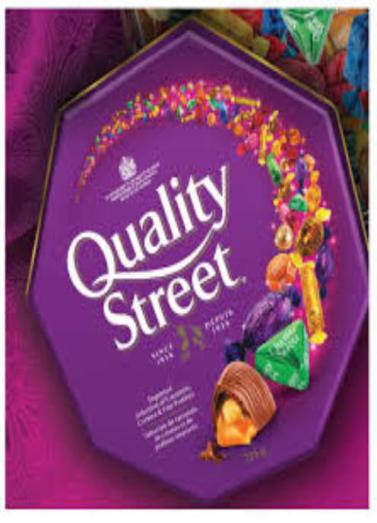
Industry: Food